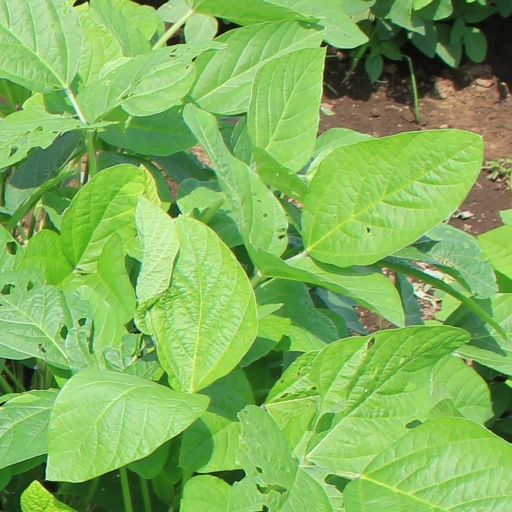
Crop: soybean